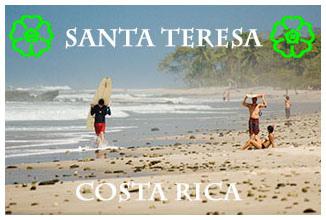
A woman sitting on the beach and a couple guys walking holding surfboards